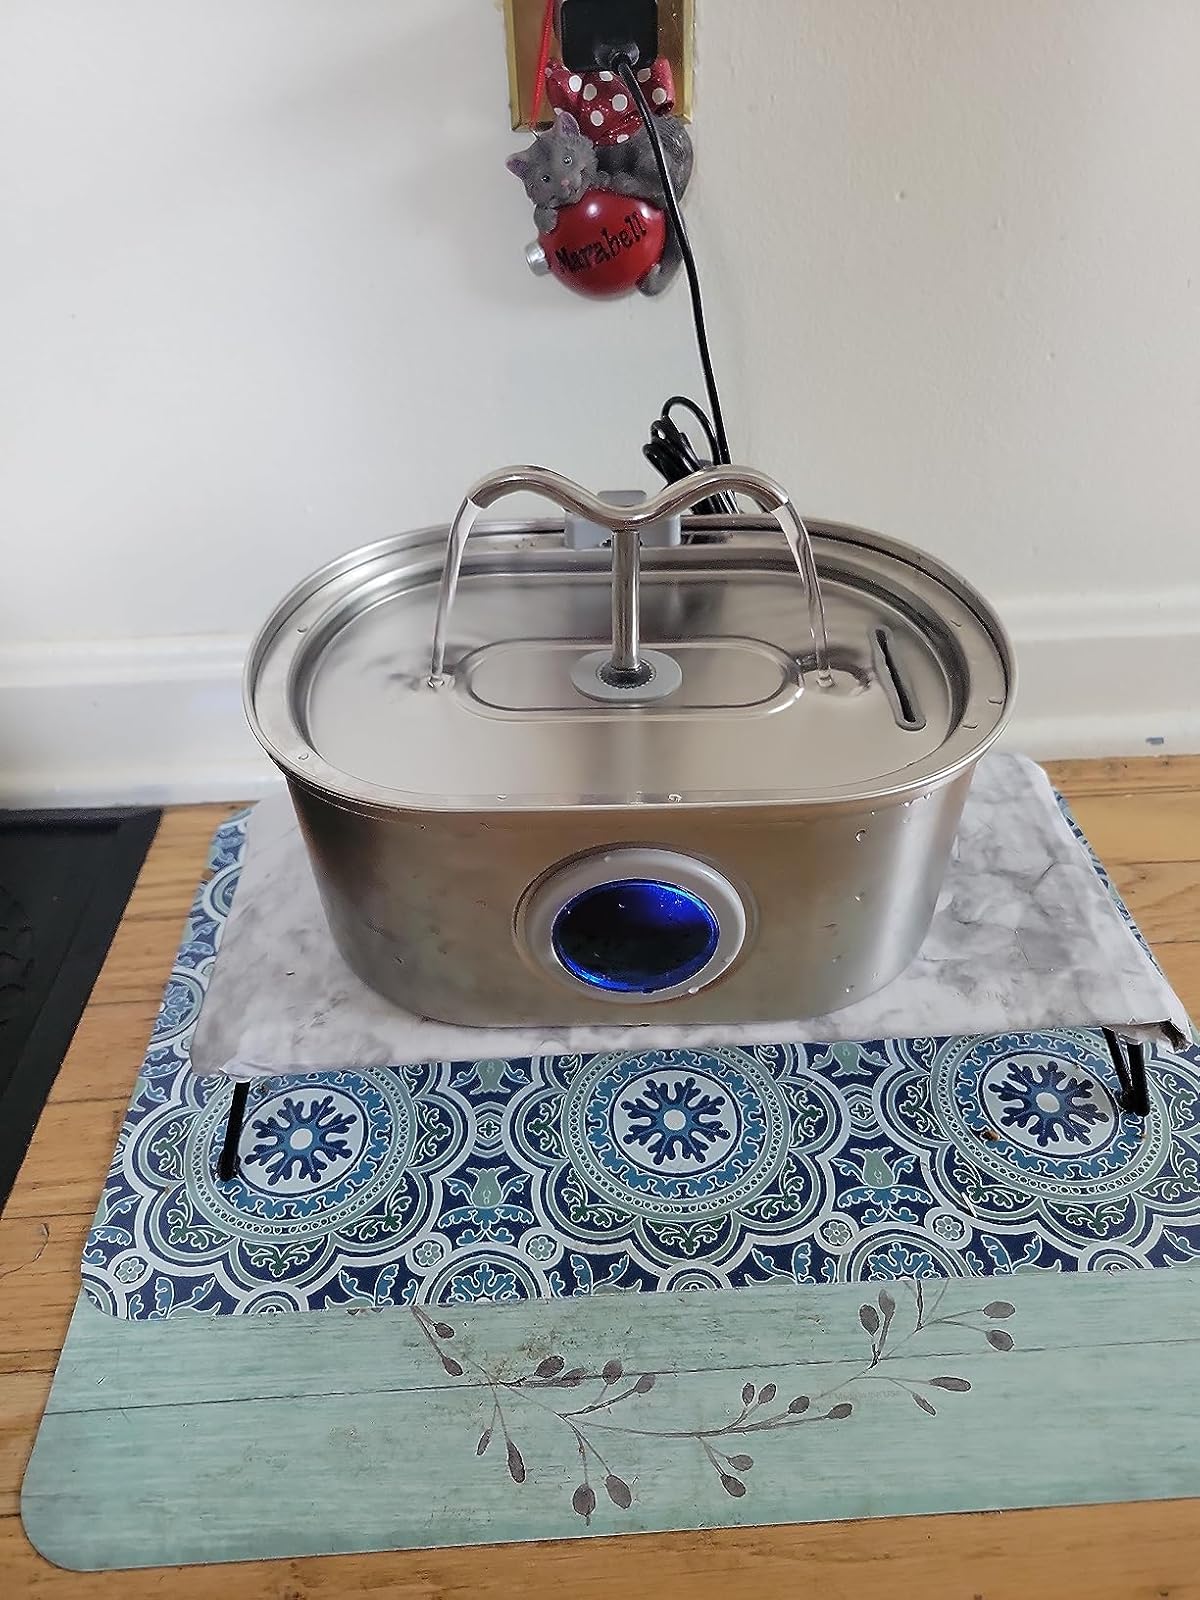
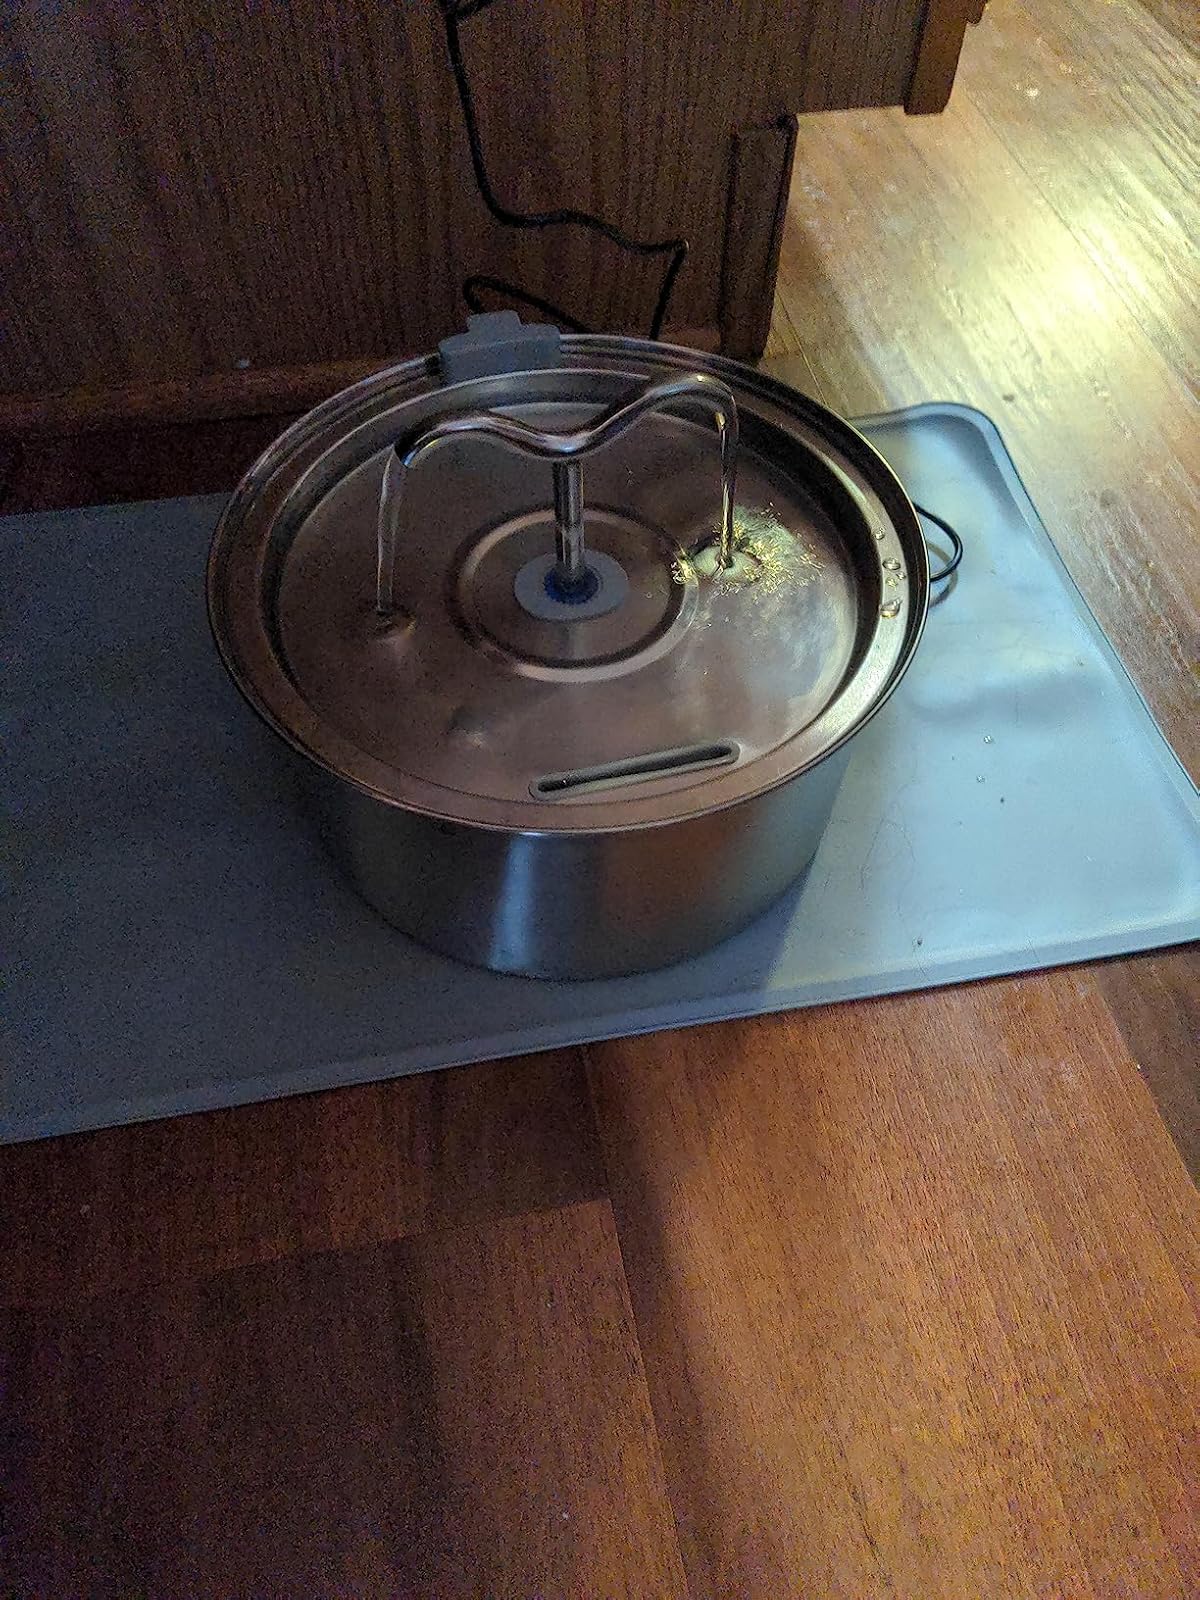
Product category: items_bowl
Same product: no